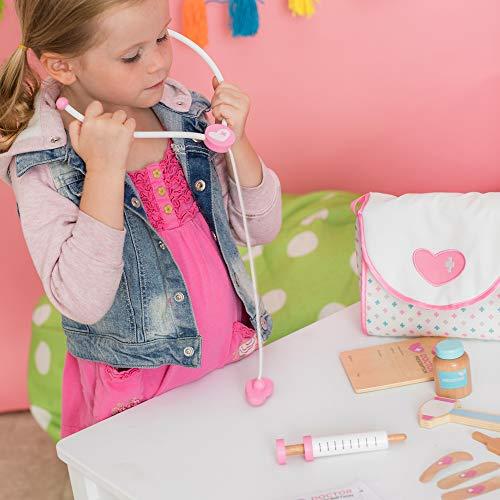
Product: Adora Doctor Kit for Kids Pretend Play Dr. ADORAble 13-Piece Set Comes with Doctor Bag, Stethoscope, Thermometer and more
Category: Toys & Games | Dolls & Accessories | Doll Accessories
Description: This 13-piece set comes with a white and pink doctor bag with an embroidered Adora heart appliqué, wooden stethoscope, wooden medicine, wooden thermometer, wooden syringe, wooden otoscope, wooden prescription writing pad, 3 paper prescription forms and 3 band aid stickers.
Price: $24.99
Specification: ProductDimensions:3.2x8x7inches|ItemWeight:10.9ounces|ShippingWeight:10.9ounces(Viewshippingratesandpolicies)|ASIN:B07JPDBZNZ|Itemmodelnumber:21984|Manufacturerrecommendedage:36months-10years